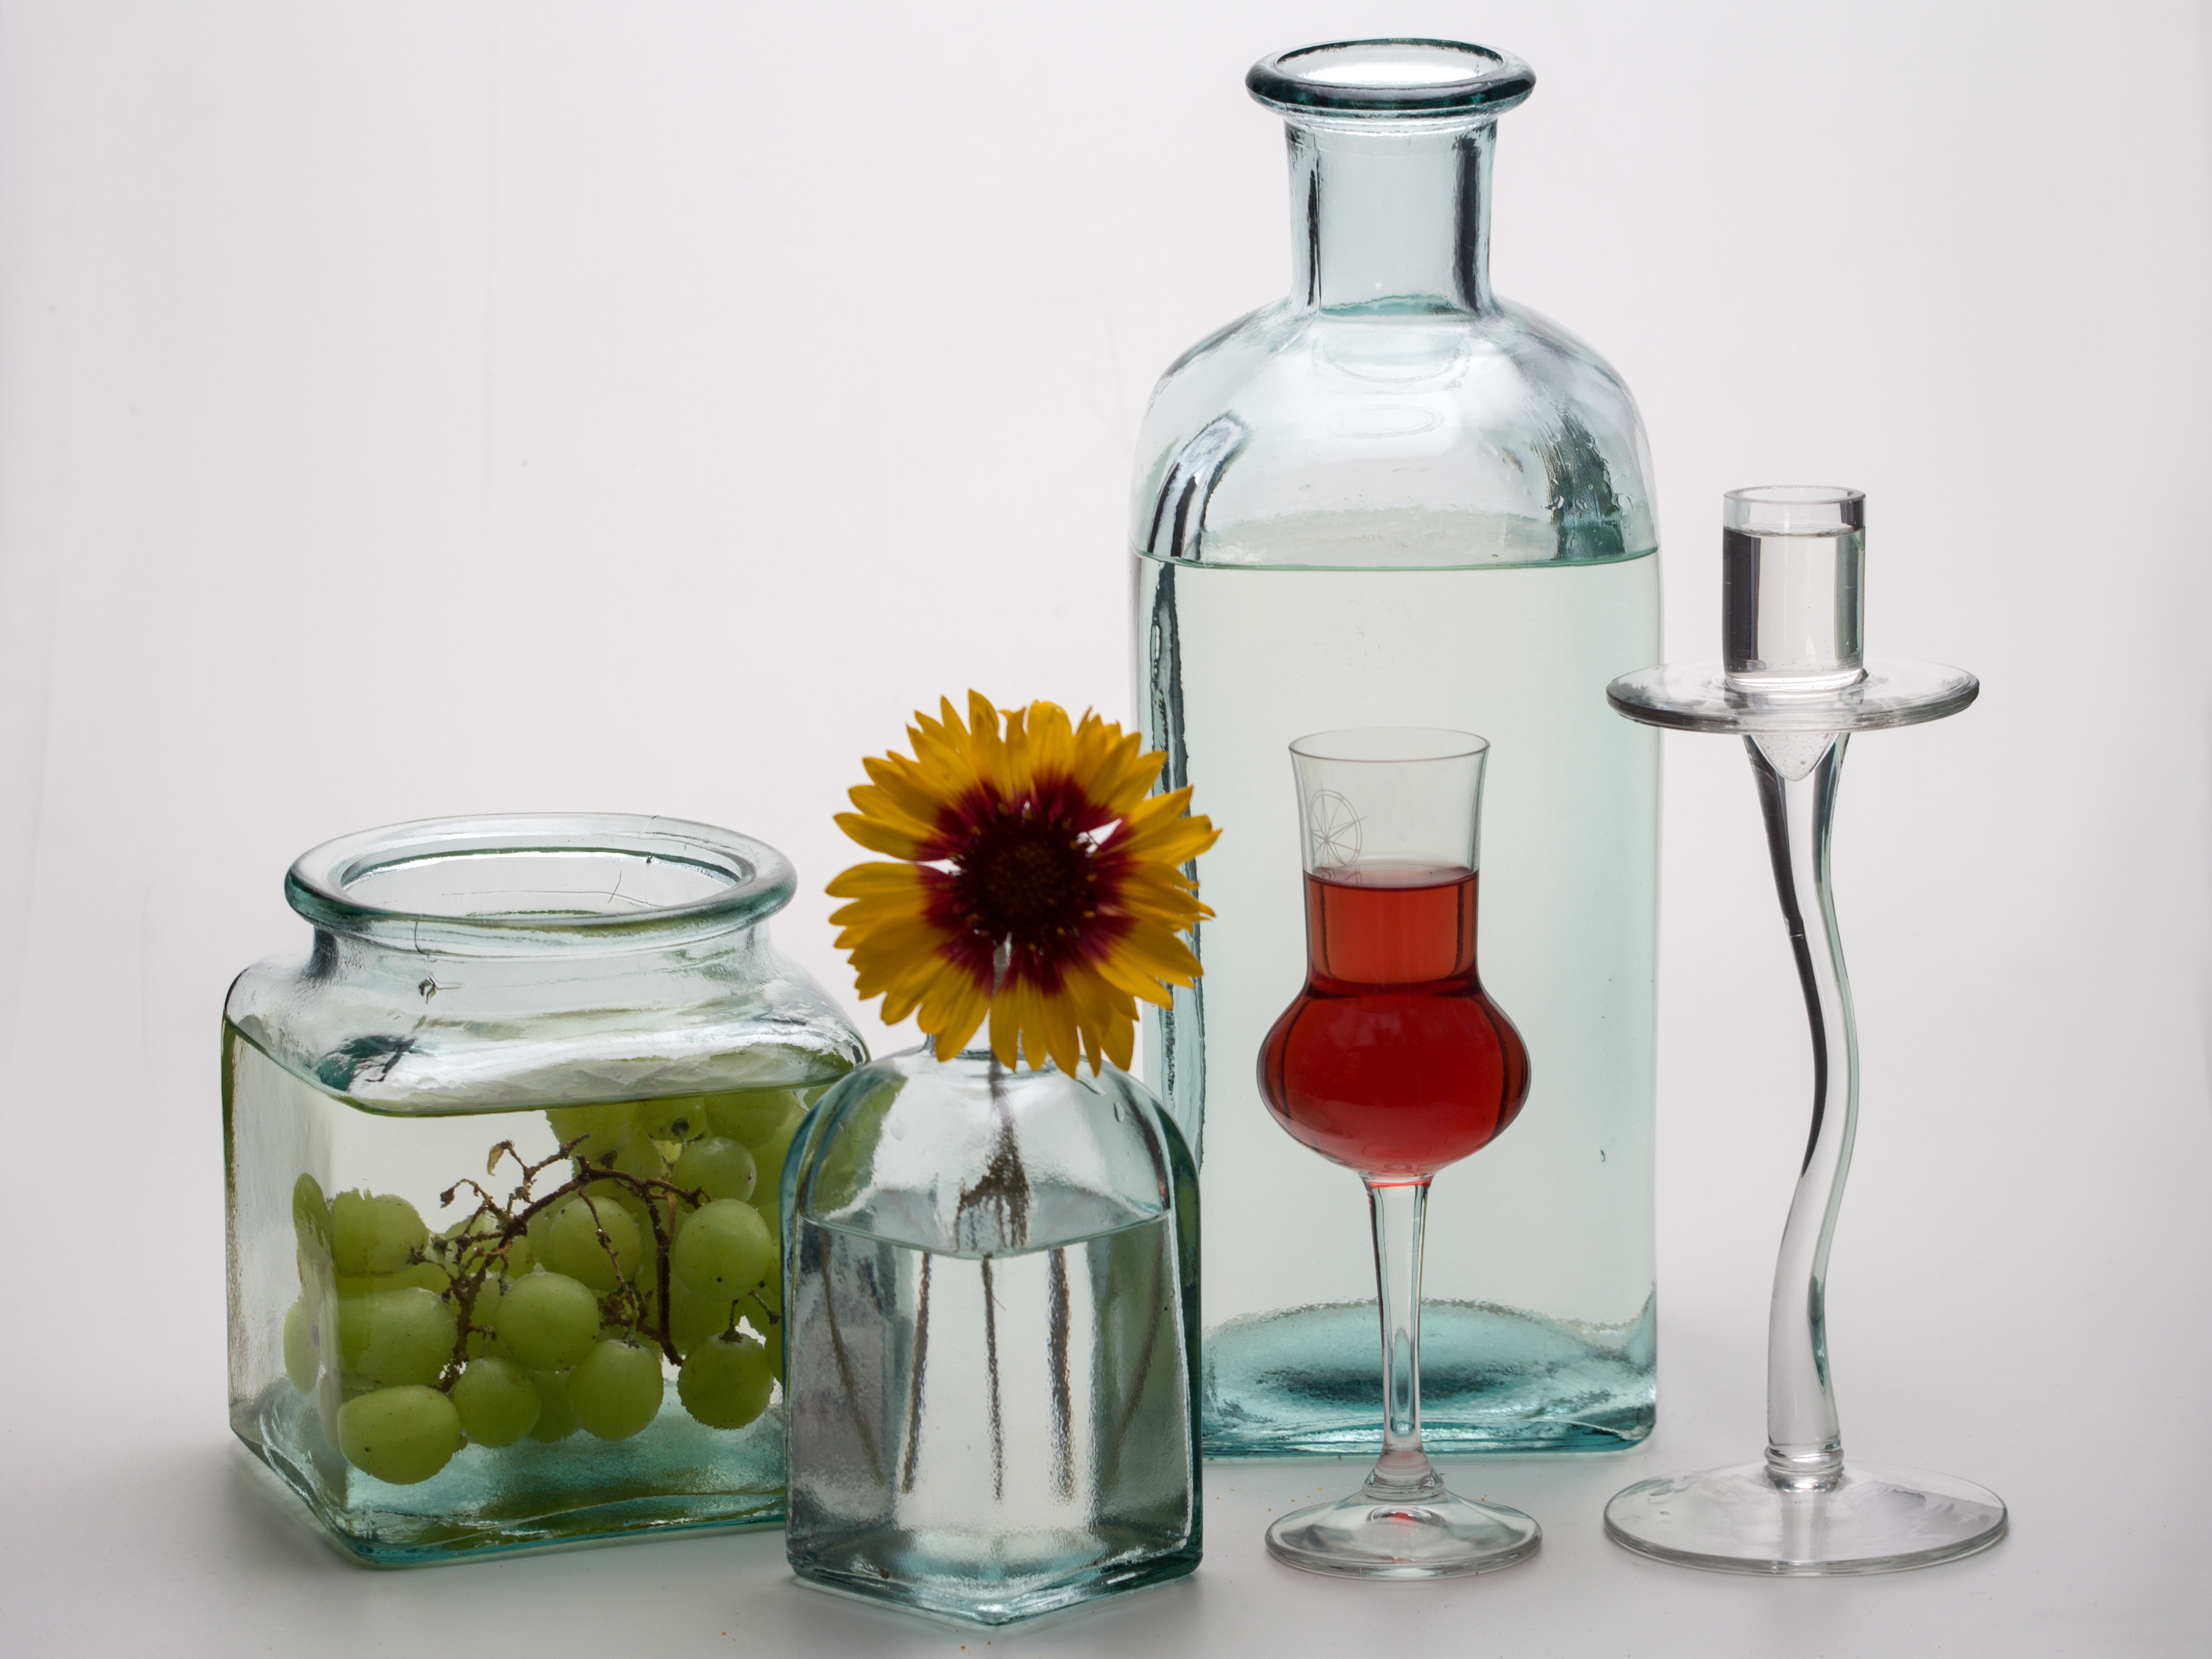
flower, glass, cup, vase, bottle, lighting, still life, tableware, deco, glass bottle, mason jar, wine glass, product, sun hat, glasses, grapes, drinkware